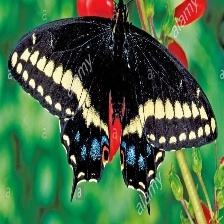
Species: INDRA SWALLOW